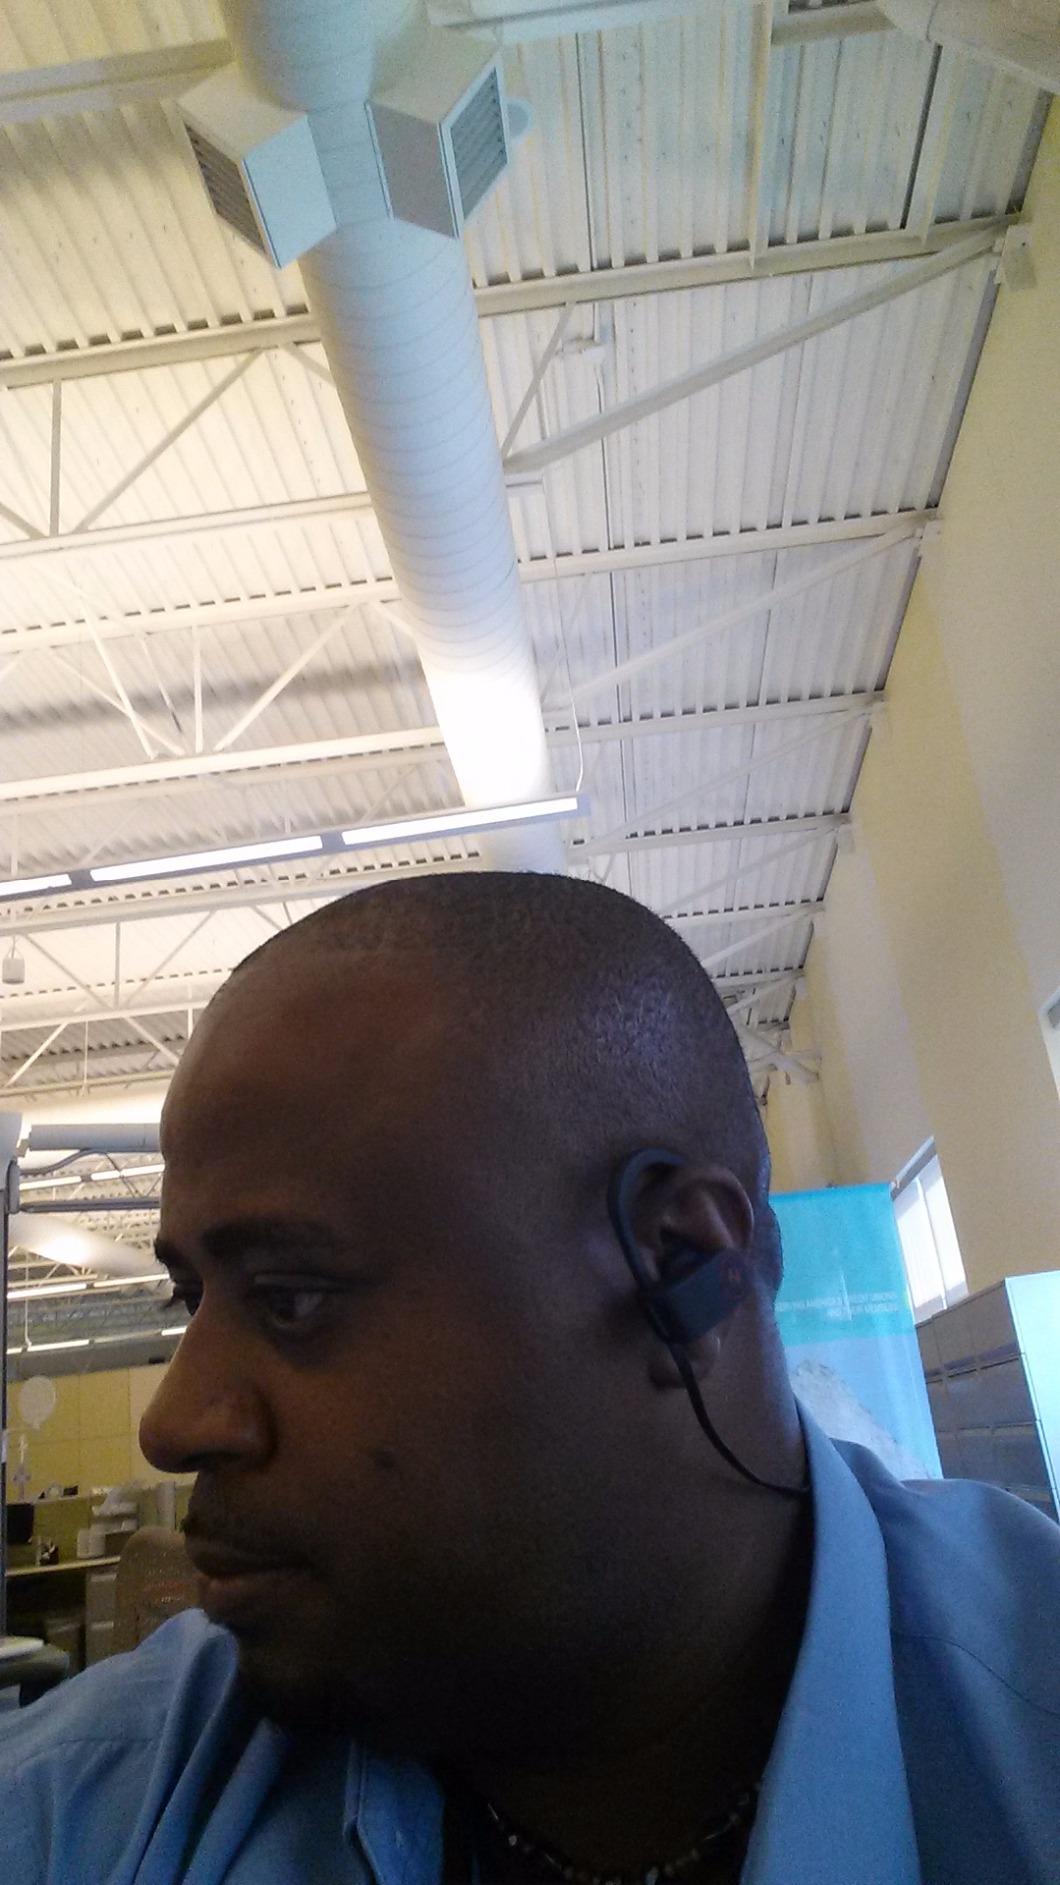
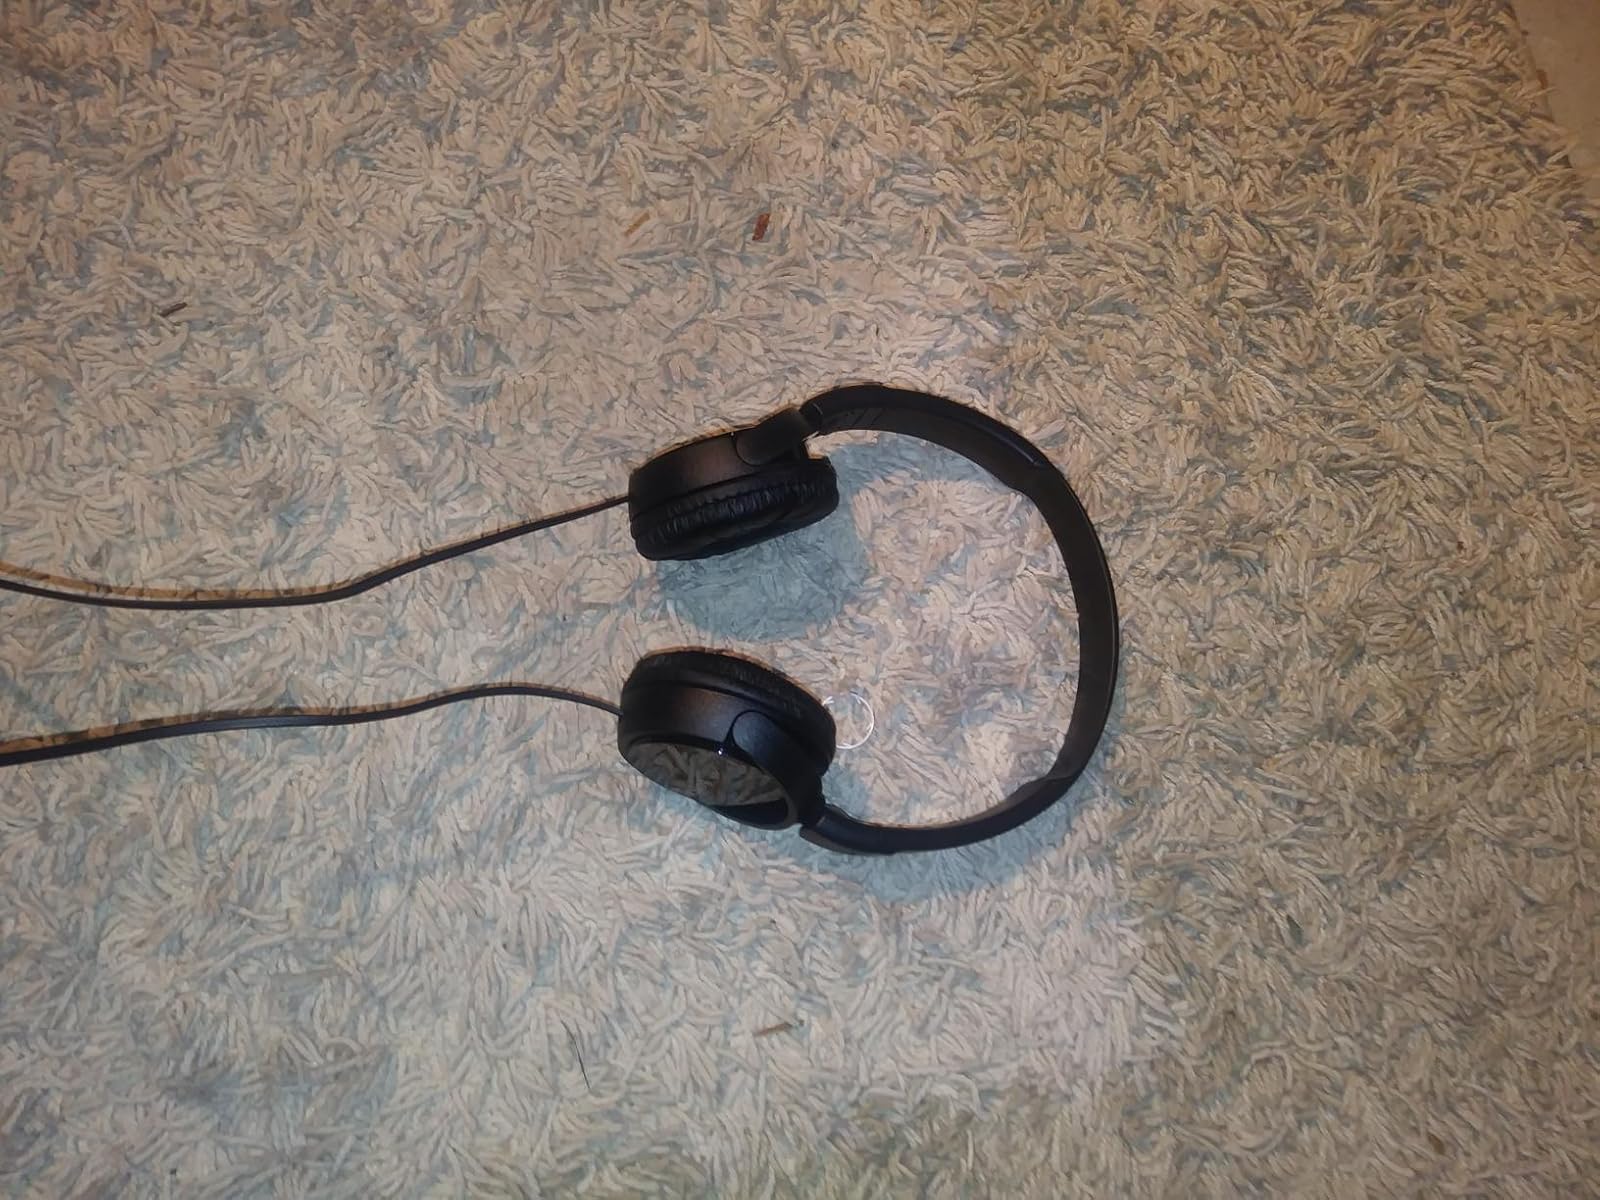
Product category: headphones
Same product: no